The Crystal Gazer

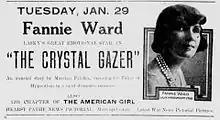
Contemporary newspaper advertisement

The Crystal Gazer is a lost 1917 American drama silent film directed by George Melford, and written by Eve Unsell, Edna G. Riley, and Marion Fairfax. The film stars Fannie Ward, Jack Dean, Winifred Greenwood, Harrison Ford, Raymond Hatton and Edythe Chapman. The film was released on July 30, 1917, by Paramount Pictures.